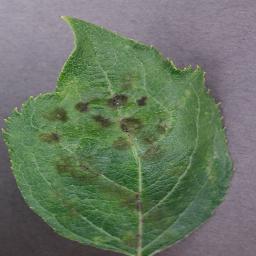
Label: Apple___Apple_scab